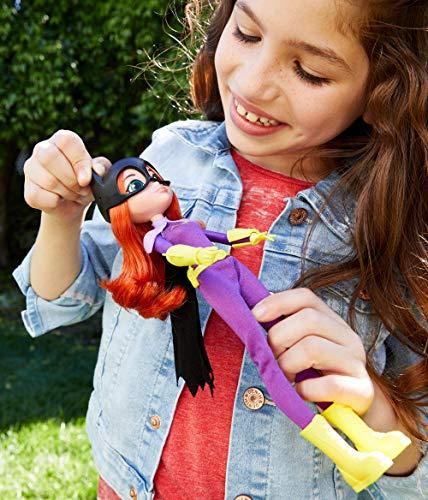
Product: DC Super Hero Girls: Batgirl Doll
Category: Toys & Games | Dolls & Accessories | Dolls
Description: This Batgirl doll approx.
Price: $9.75
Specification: ProductDimensions:4.5x2.2x12.8inches|ItemWeight:6.4ounces|ShippingWeight:6.4ounces(Viewshippingratesandpolicies)|ASIN:B07NQF1NKX|Itemmodelnumber:GFB88|Manufacturerrecommendedage:6-10years